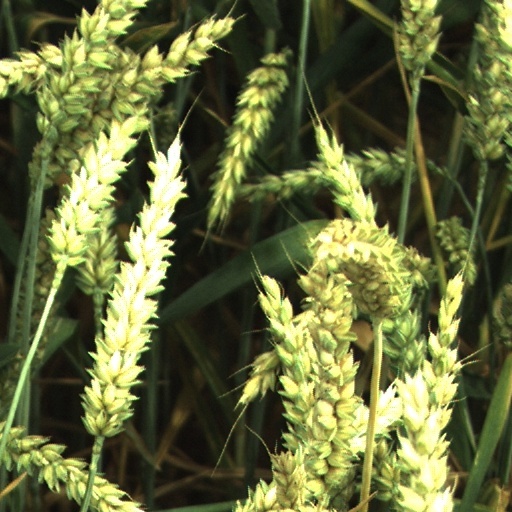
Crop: wheat